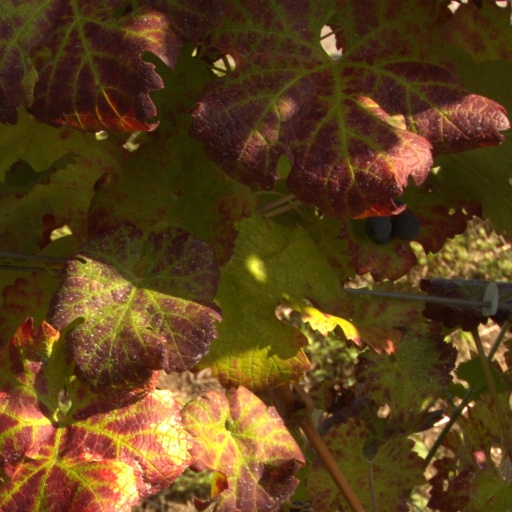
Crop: grape